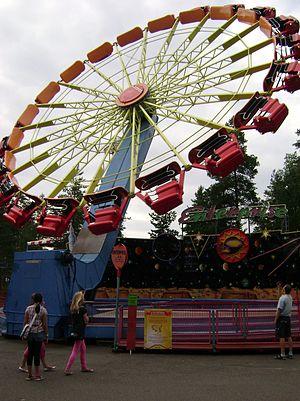
Tykkimäki est un parc d'attractions situé à Kouvola, en Finlande.
Branson USA